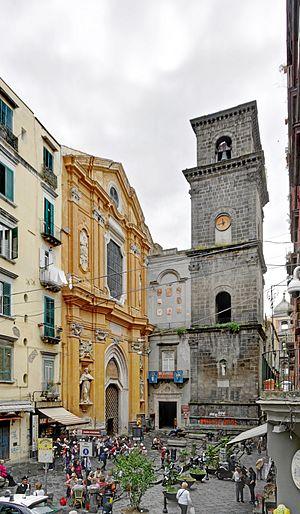
La Piazza San Gaetano est une place de Naples située dans une position presque centrale du decumanus maximus.